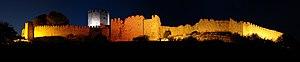
Platamon, ou Platamónas, est une petite ville de Grèce située au pied du Mont Olympe, sur les côtes de la préfecture de Piérie, en Macédoine-Centrale. Sa population est d'environ 1500 habitants.